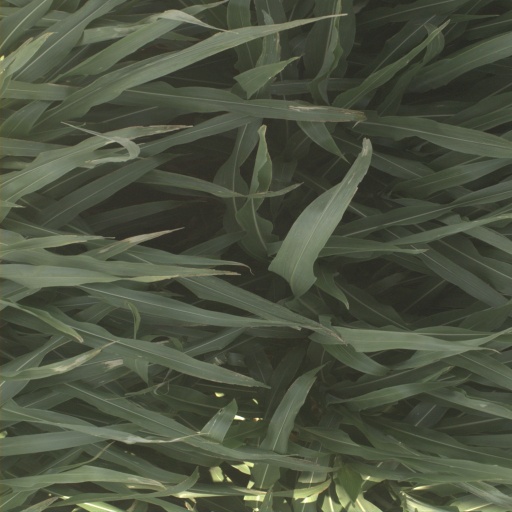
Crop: sorghum